Twentieth-century English literature

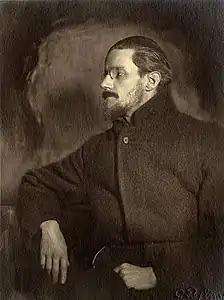
James Joyce, 1918

The modernist movement continued through the 1920s and 1930s and beyond. During the period between the World Wars, American drama came to maturity, thanks in large part to the works of Eugene O'Neill (1888–1953). O'Neill's experiments with theatrical form and his use of both Naturalist and Expressionist techniques had a major influence on American dramatists. His best-known plays include "Anna Christie" (Pulitzer Prize 1922), "Desire Under the Elms" (1924), "Strange Interlude" (Pulitzer Prize 1928), "Mourning Becomes Electra" (1931). In poetry Hart Crane published "The Bridge" in 1930 and E. E. Cummings and Wallace Stevens were publishing from the 1920s until the 1950s. Similarly William Faulkner continued to publish until the 1950s and was awarded a Nobel Prize in 1949. However, not all those writing in these years were modernists; among the writers outside the movement were American novelists Theodore Dreiser, Dos Passos, Ernest Hemingway, Scott Fitzgerald ("The Great Gatsby" 1925), and John Steinbeck.